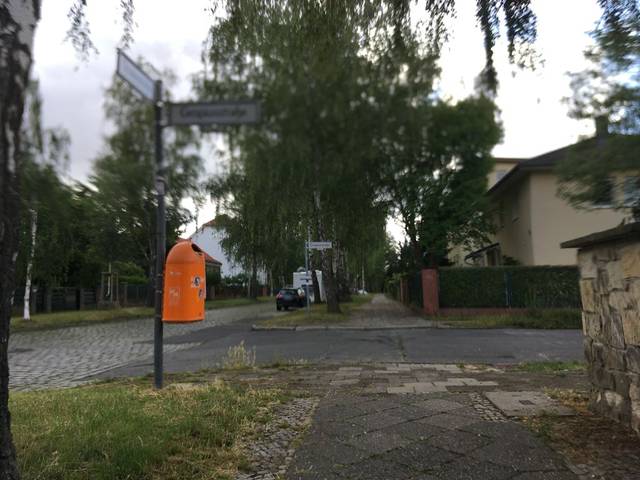
Region: Germany
Coordinates: 52.546, 13.485